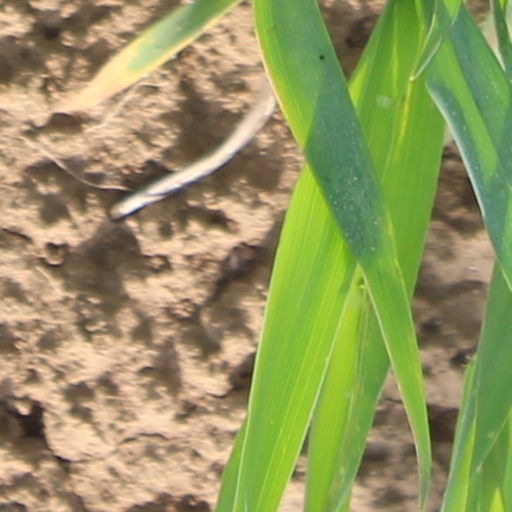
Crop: wheat